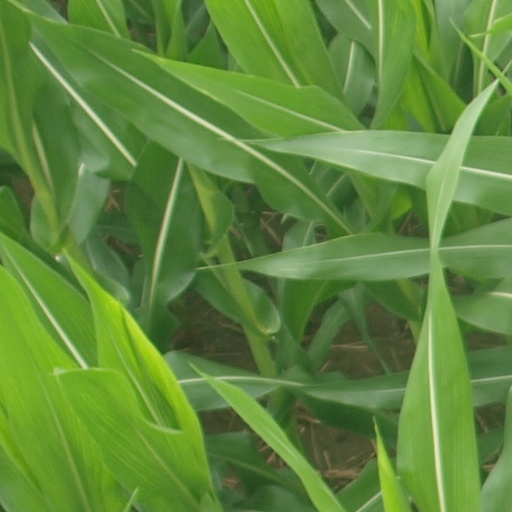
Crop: maize; corn